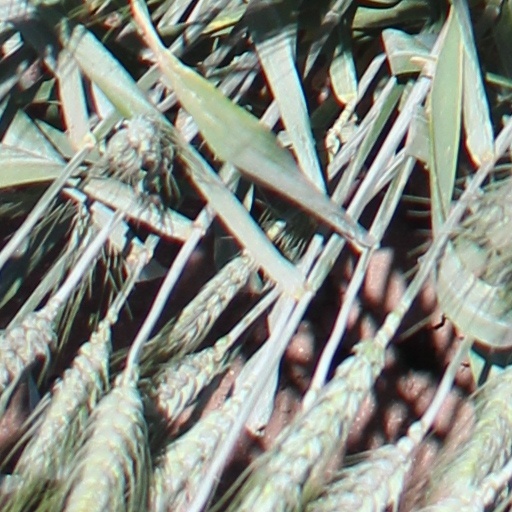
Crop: wheat